Otoče

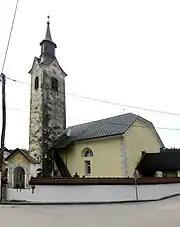
Saint Anthony the Great Church

The church in Otoče is dedicated to Saint Anthony the Great. It is originally a Gothic church that was remodeled in the Baroque style. The year 1480 is carved above the entrance, in front of which there is a Renaissance portico with an atrium.